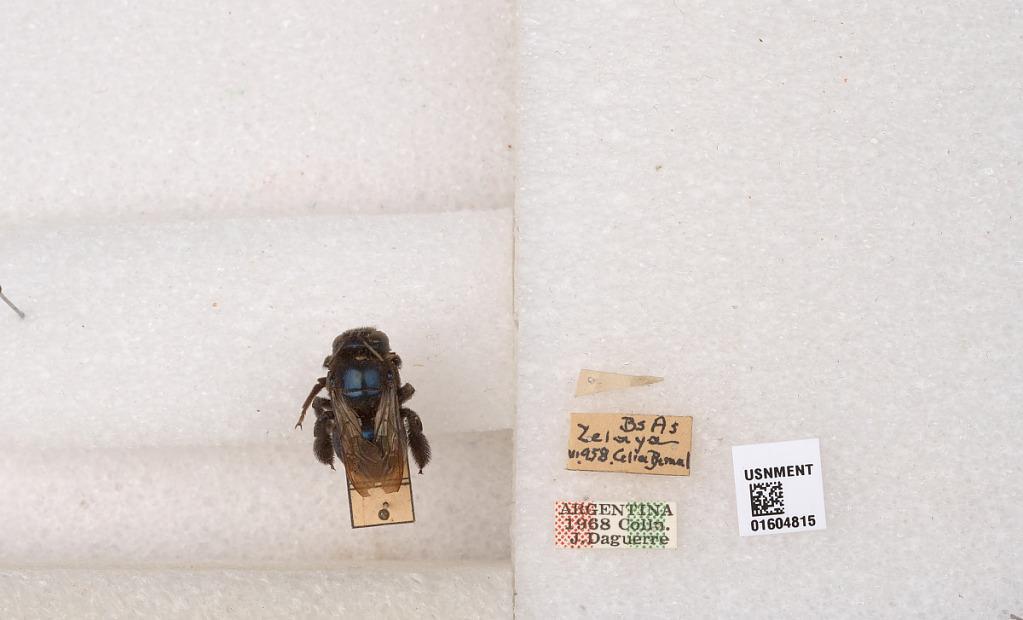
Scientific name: Xylocopa (Schonnherria) splendidula Lepeletier
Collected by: C. Bernal
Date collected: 1958-6-9
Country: Argentina
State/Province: Buenos Aires
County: Pilar
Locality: Zelaya